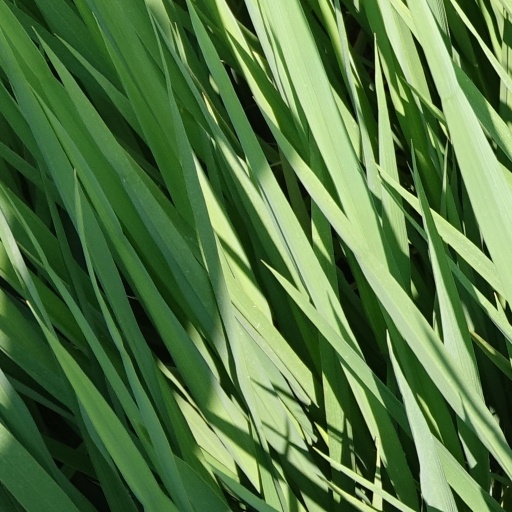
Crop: rice